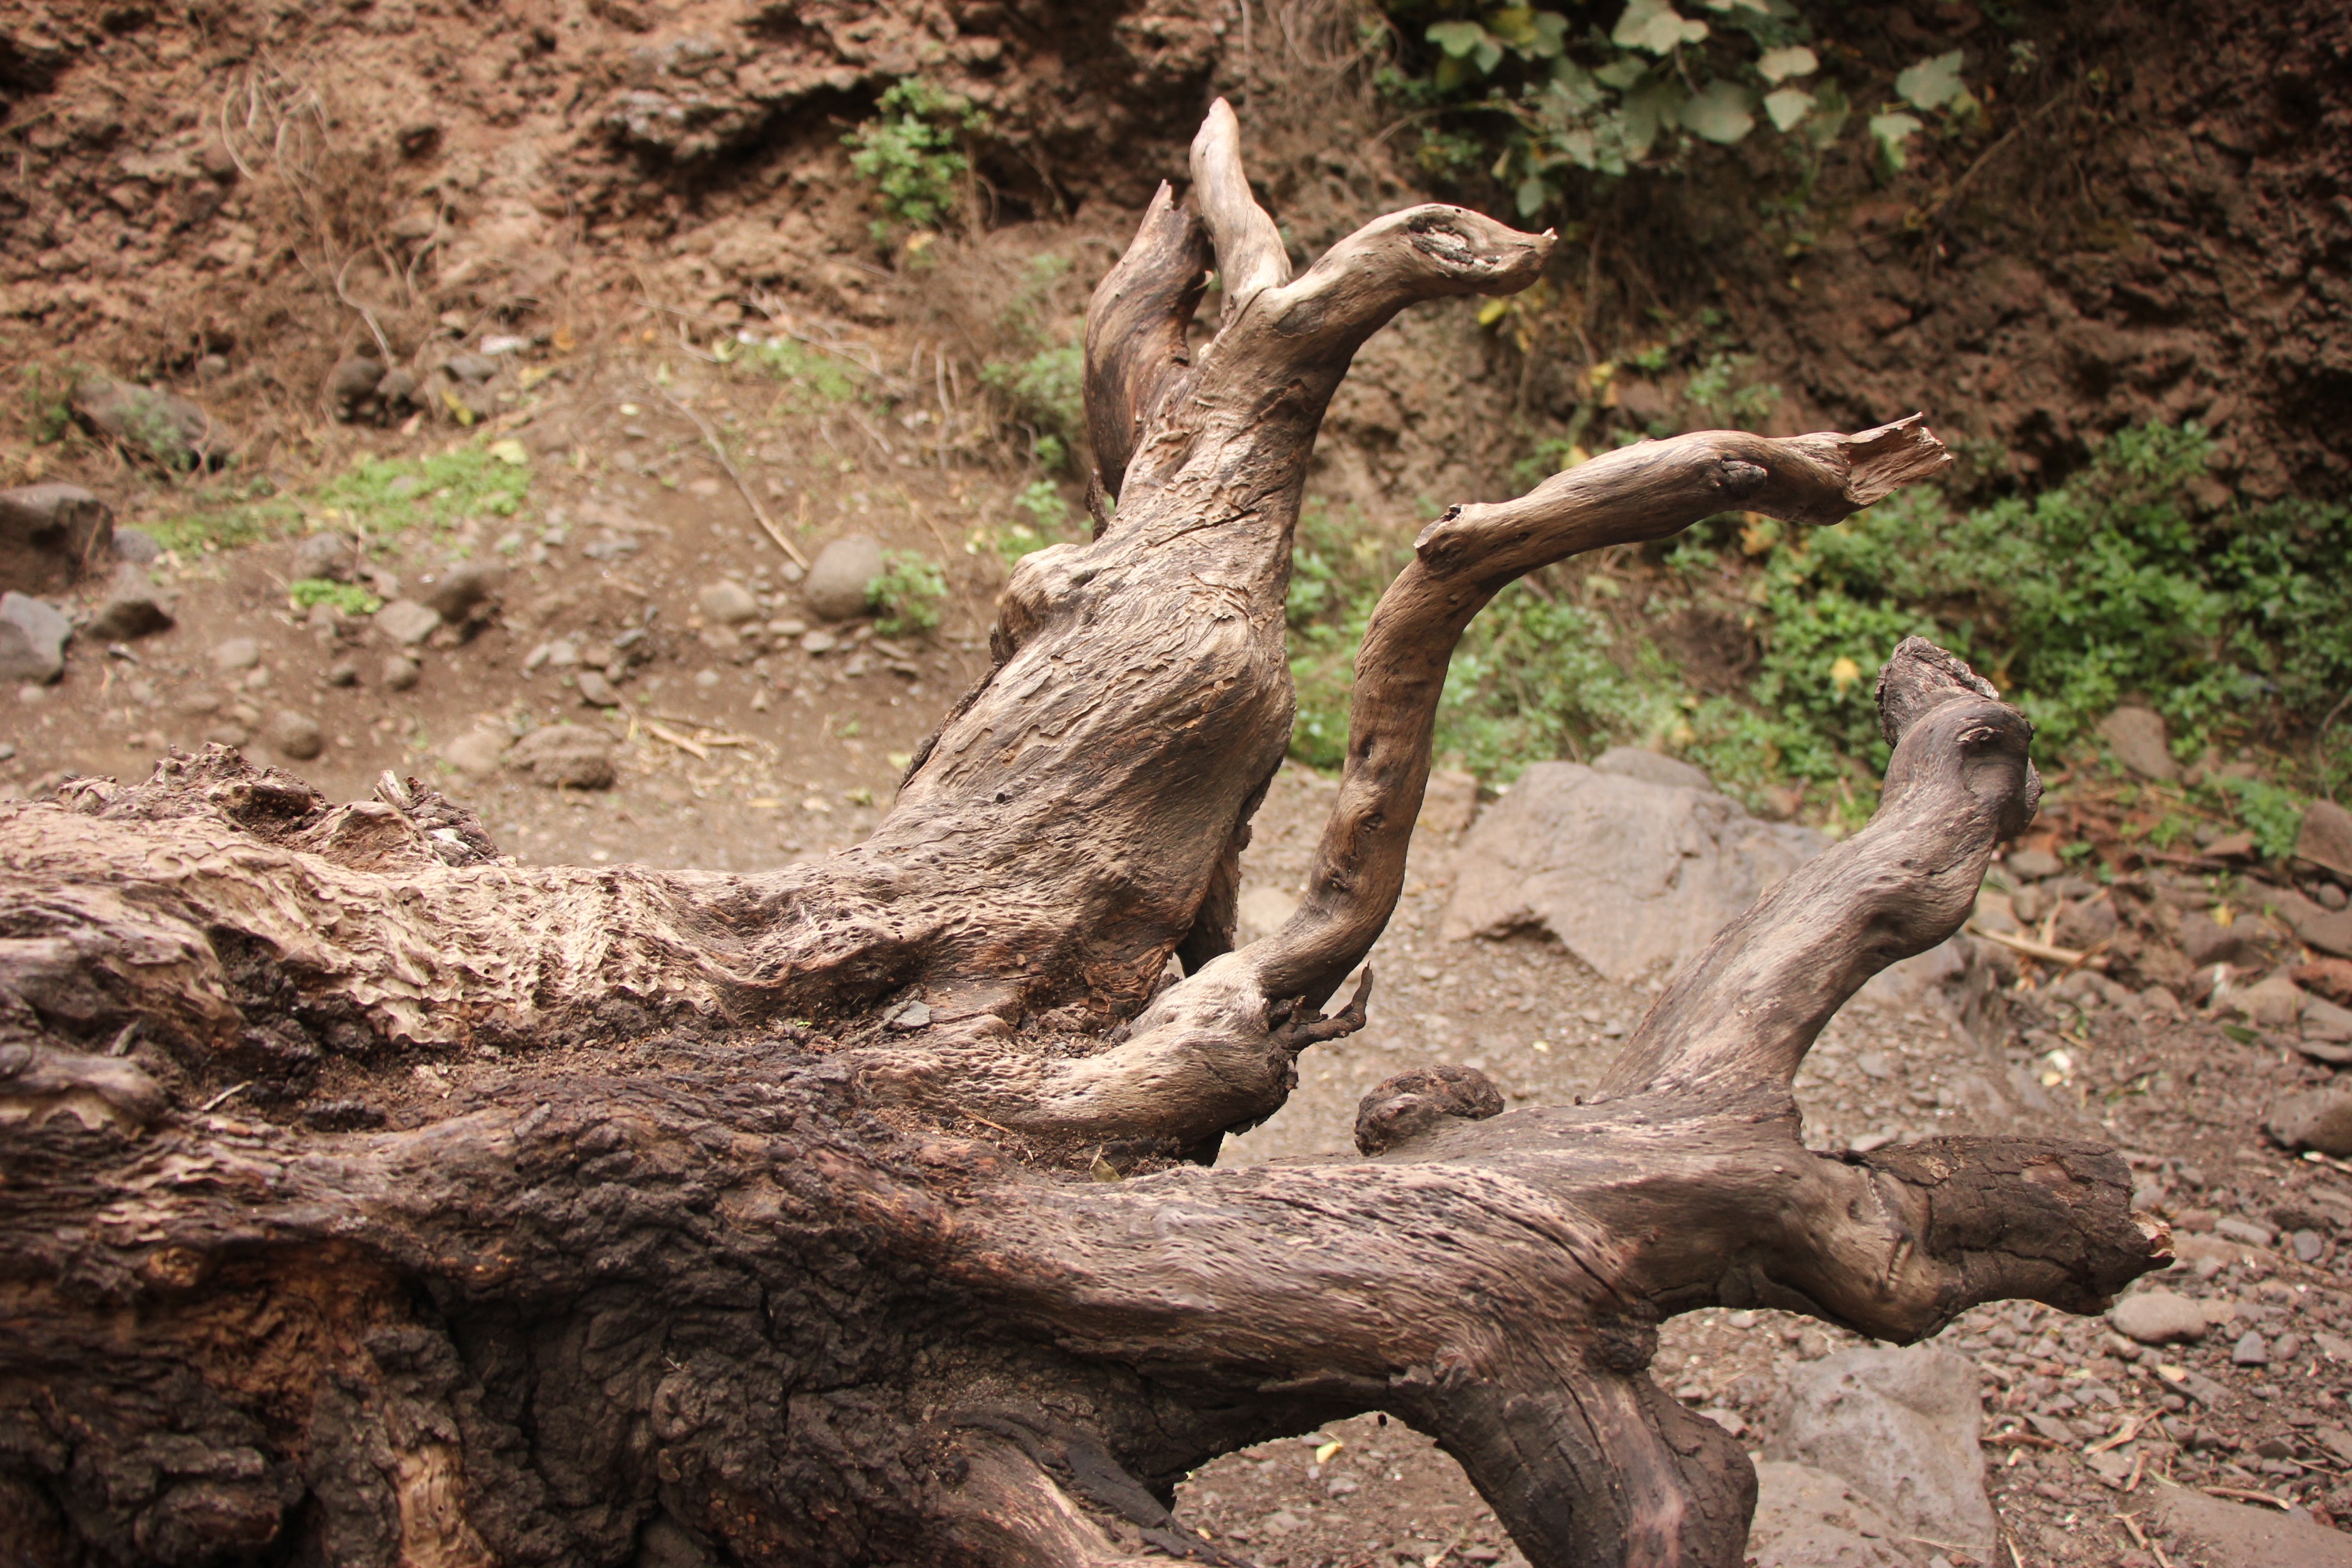
tree, branch, plant, wood, trunk, log, soil, fauna, root, woody plant, land plant